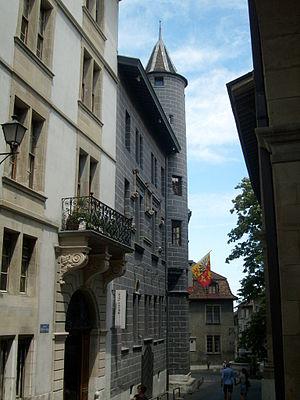
Antoine de Saussure est un architecte suisse né le 6 août 1909 à Évian et mort le 18 mai 2011 à Genève.
La Maison Tavel est le musée d'histoire de Genève et fait partie des Musées d'art et d'histoire.